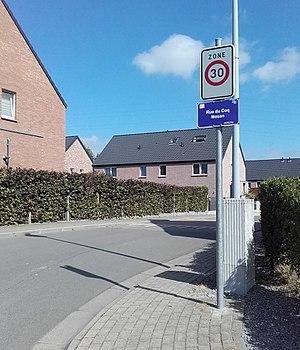
Rue du Coq Mosan dans le quartier du RHEES à Herstal ( Belgique )
Le Coq mosan est le nom d'un club sportif de rugby à XV. C'est un club évoluant en Seniors Division 2. Il est basé en province de Liège dans le village de Berneau.